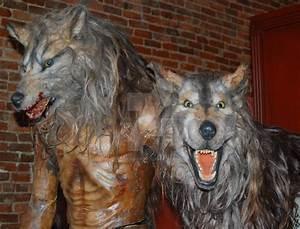
dog